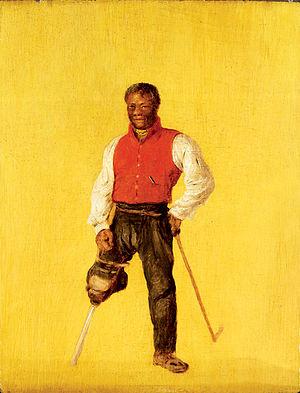
Billy Waters est un homme noir qui se produisait dans les rues de Londres au XIXᵉ siècle en chantant et jouant du violon et divertissait les amateurs de théâtre avec des « pitreries » propre à lui. Il devint connu lorsqu'il joua dans la pièce Tom et Jerry, ou la vie à Londres